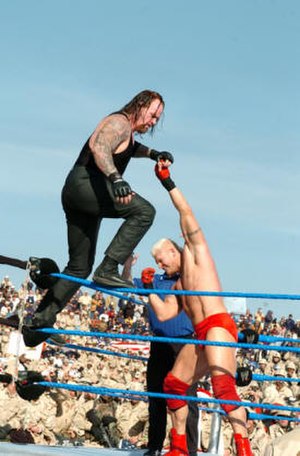
The Undertaker / WrestleMania-sejre
Undertaker udøver manøvren «Old School» på modstanderen Heidenreich.
Mark William Calaway, bedre kendt som The Undertaker, er en pensioneret amerikansk wrestler, der wrestlede i verdens førende wrestlingpromotion, WWE. Han er en tidligere syvdobbelt verdensmester i WWE og er desuden berømt for sin ubrudte sejrsrække ved verdens største wrestlingshow, WrestleMania, hvor han vandt sine første 21 kampe mellem 1992 og 2013.